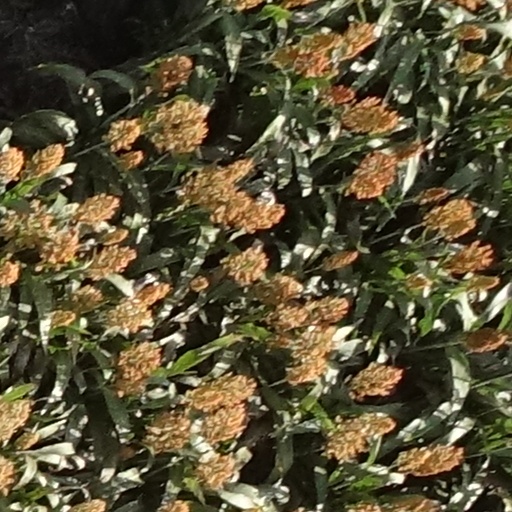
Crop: sorghum